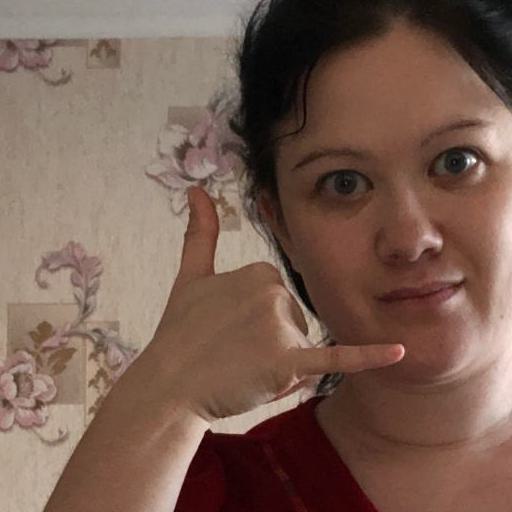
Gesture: call